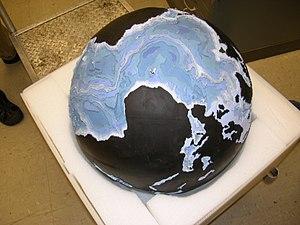
Marie Tharp est une géologue, cartographe et océanographe américaine née le 30 juillet 1920 à Ypsilanti dans le Michigan et morte à Nyack le 23 août 2006.